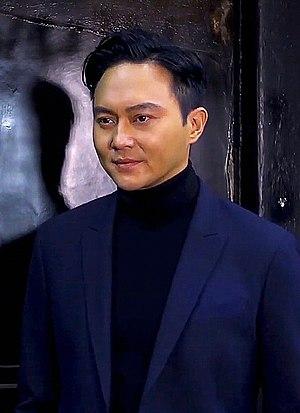
Julian Cheung, de son vrai nom Cheung Chi-lam, couramment surnommé Chilam, est un acteur et chanteur hongkongais. Émigré en Australie après le divorce de ses parents lorsqu'il avait quinze ans, Cheung reste depuis un citoyen australien.